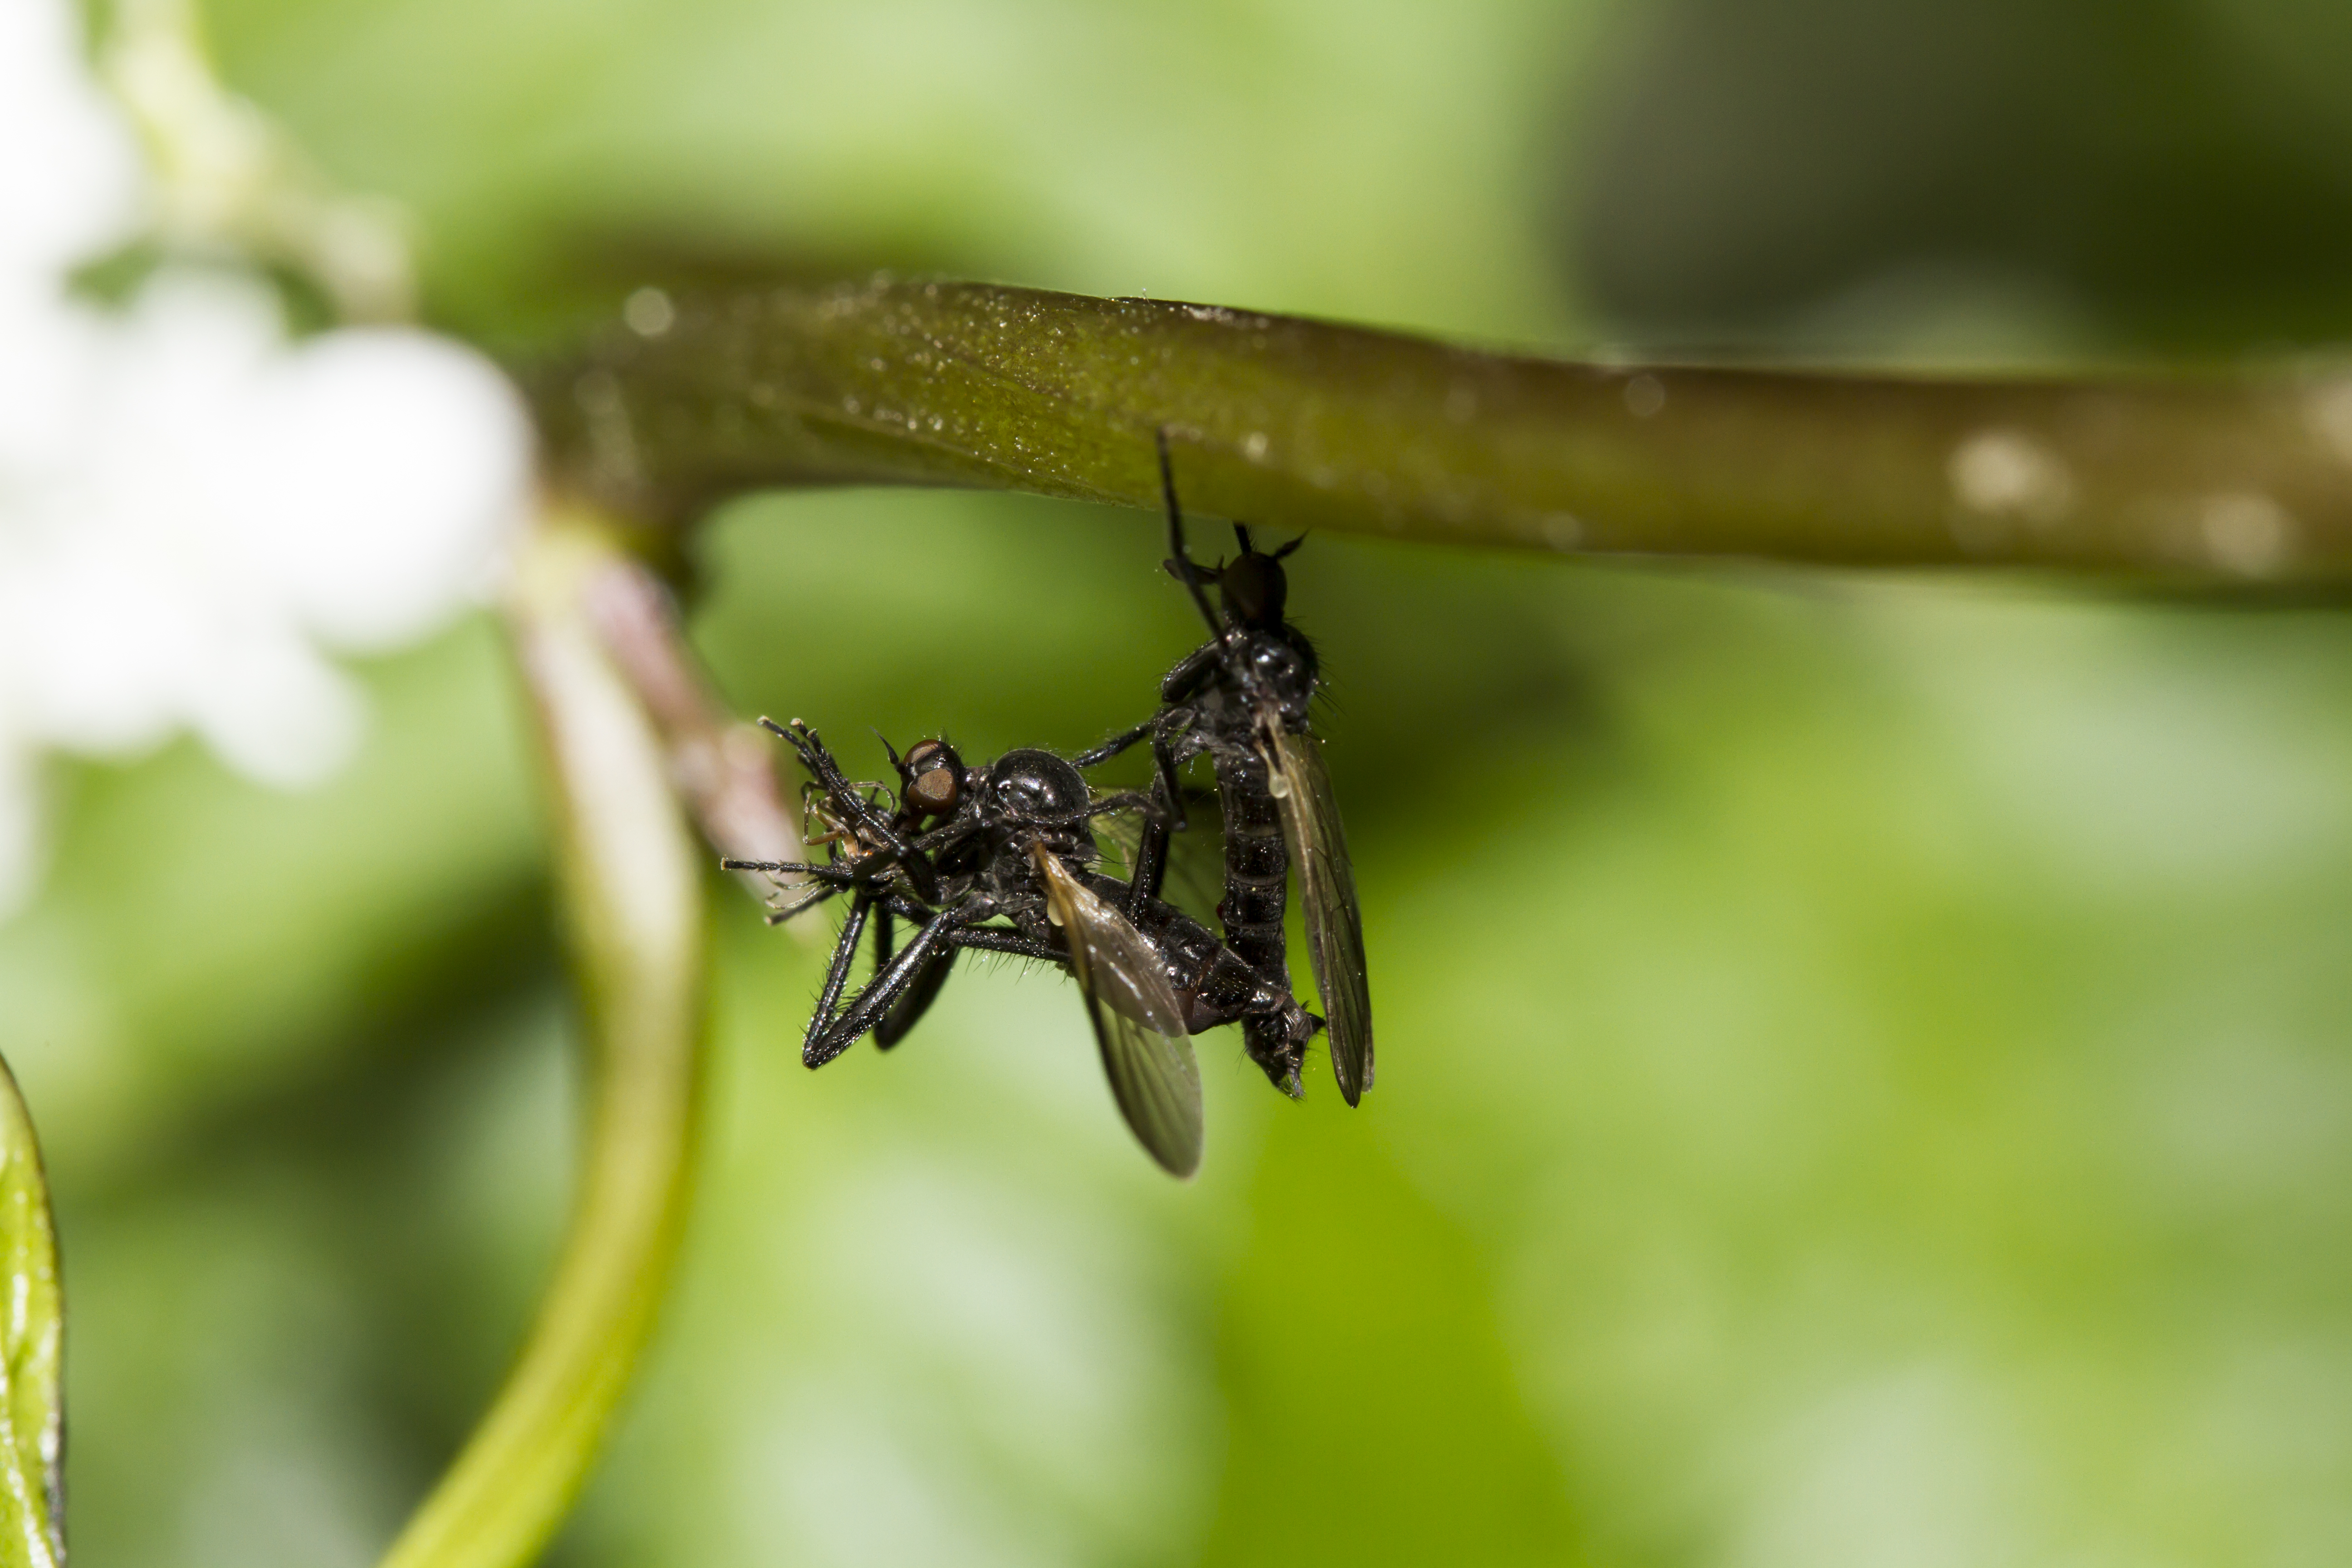
nature, photography, green, insect, fauna, invertebrate, close up, uk, dragonfly, damselfly, peterborough, macro photography, arthropod, plant stem, dragonflies and damseflies